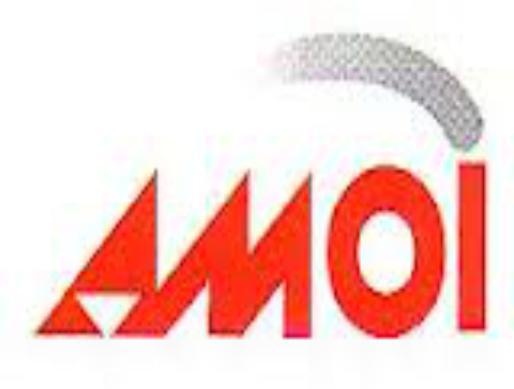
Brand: Amoi
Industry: Electronic